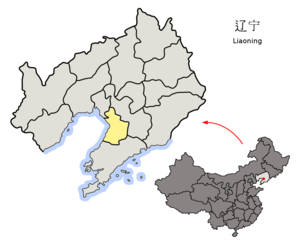
Yingkou
Yingkous beliggenhed i Liaoning
Yingkou er en by på præfekturniveau i provinsen Liaoning i Kina. Præfekturet har et afreal på 4,970 km², og en befolkning på 2.330.000.